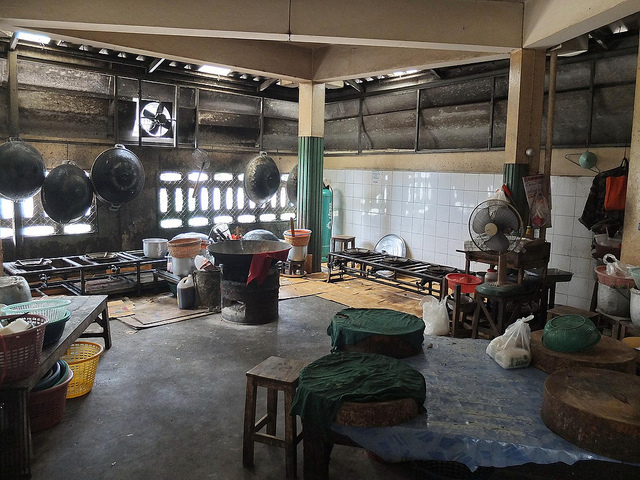
user: Given an image and a question. Answer the question in a short answer. Question: What is a electronic item that moves air? Short Answer:
assistant: fan